Nipissing University

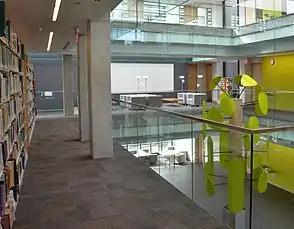

Nipissing University's Harris Learning Library, named in honour of former Ontario premier and North Bay Teachers' College alumnus Mike Harris, opened on June 20, 2011. In 2012, the Harris Learning Library received the American Library Association's Interior Design Award. The following year, the library was presented with a New Library Building Award from the Ontario Library Association for its architectural design. The Giving Tree, a two-story metal and engineered wood sculpture in the shape of a tree, won the Design Edge Canada Award in 2012. The sculpture stands in the foyer of the library and features the names of the library's donors.